French West African franc

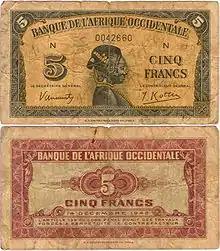
A 1943 5 French West African franc note

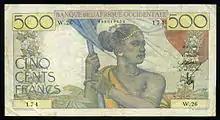
French West Africa 500 Francs banknote of 1946.

The franc was the currency of French West Africa. The French franc circulated, together with distinct banknotes from 1903 and coins from 1944. It was replaced by the CFA franc in 1945.